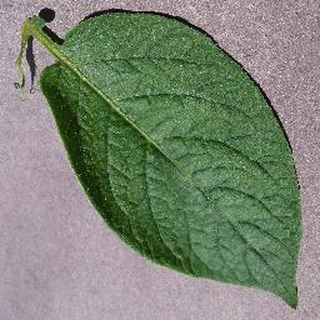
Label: healthy_potato